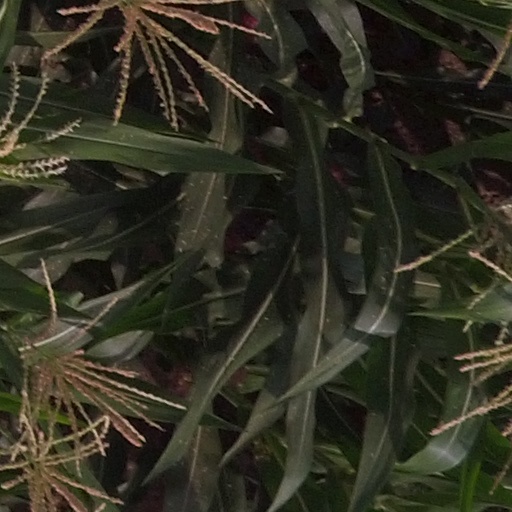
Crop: maize; corn